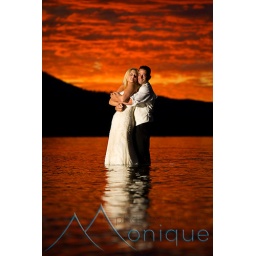
Kristin and DIrk trash the dress shoot at Kiva beach in South Lake Tahoe